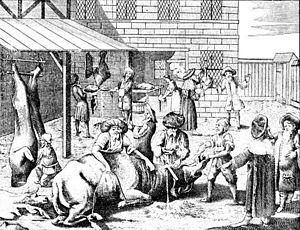
La shehita est le rite juif d'abattage par jugulation qui rend les animaux purs, propres à la consommation alimentaire et, anciennement, à être offerts devant Dieu. Les poissons et insectes autorisés à la consommation en sont exemptés.
La cacherout ou kashrout est le code alimentaire prescrit aux enfants d'Israël dans la Bible hébraïque. Elle constitue l'un des principaux fondements de la Loi, de la pensée et de la culture juives.